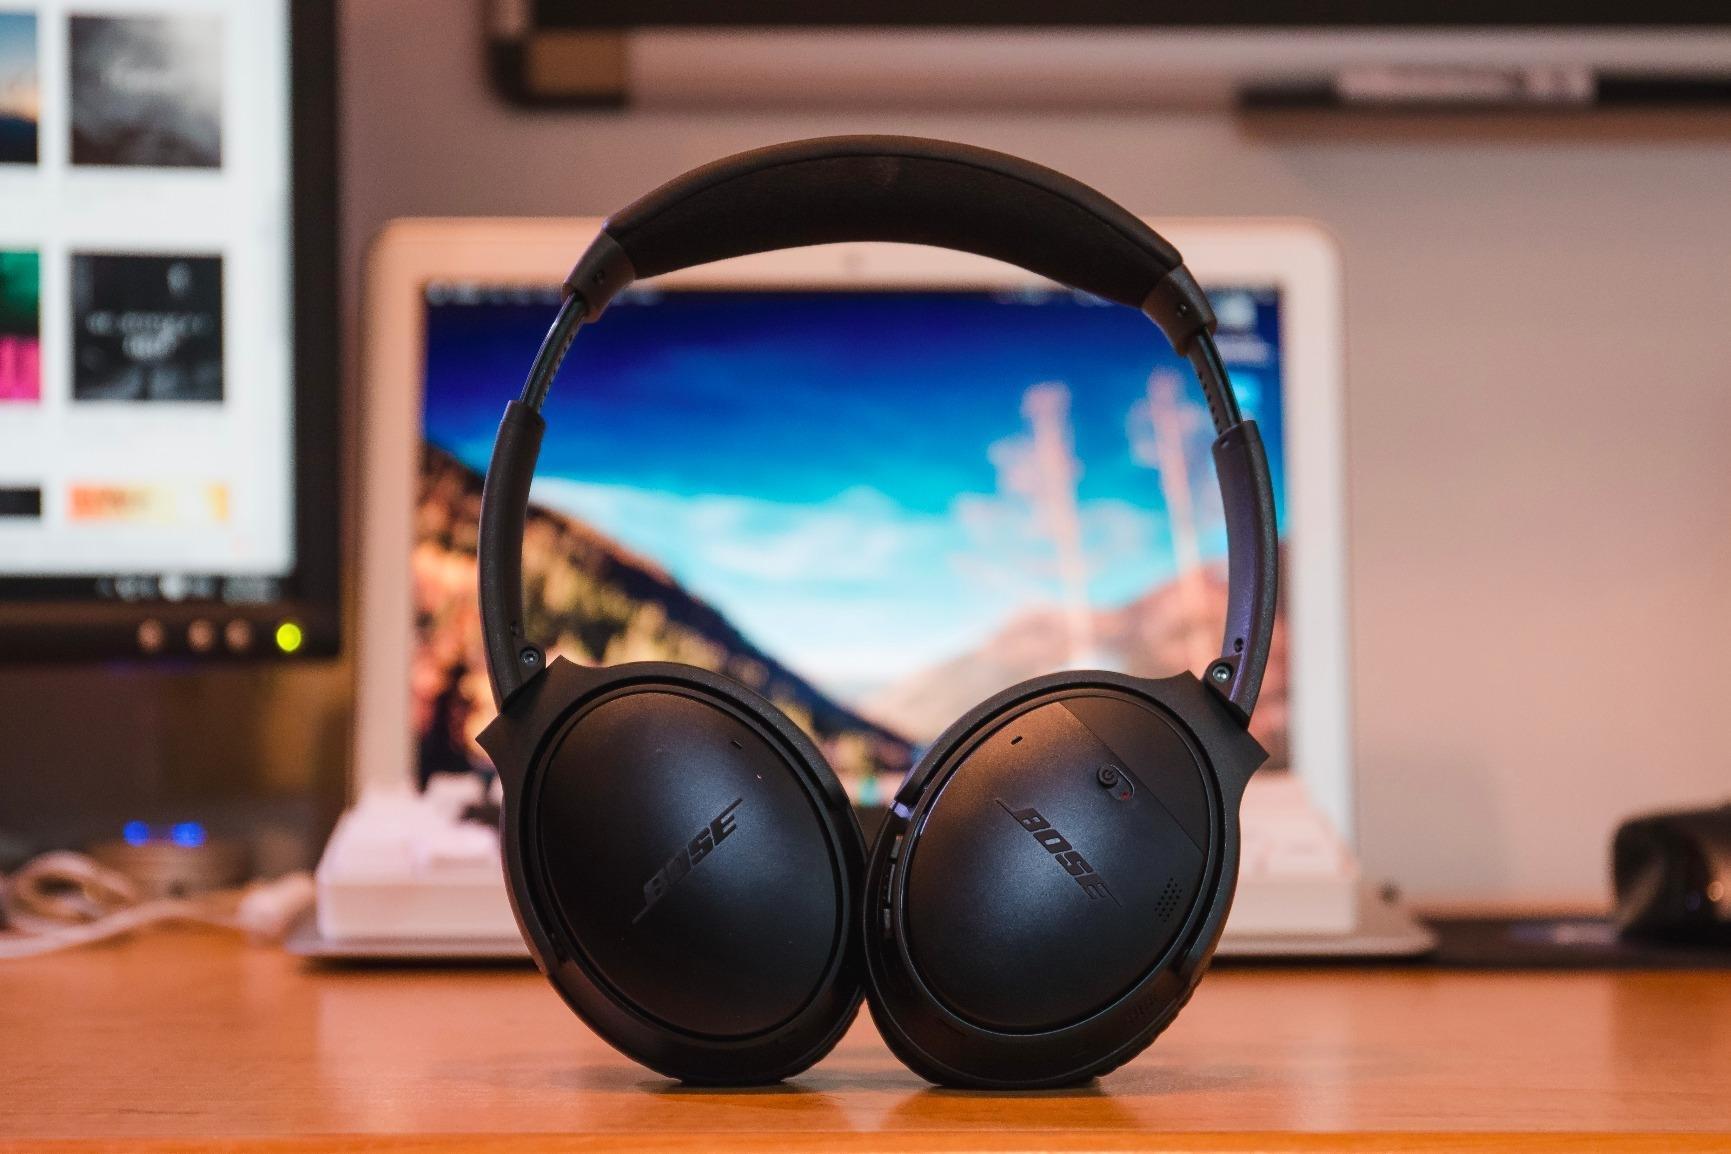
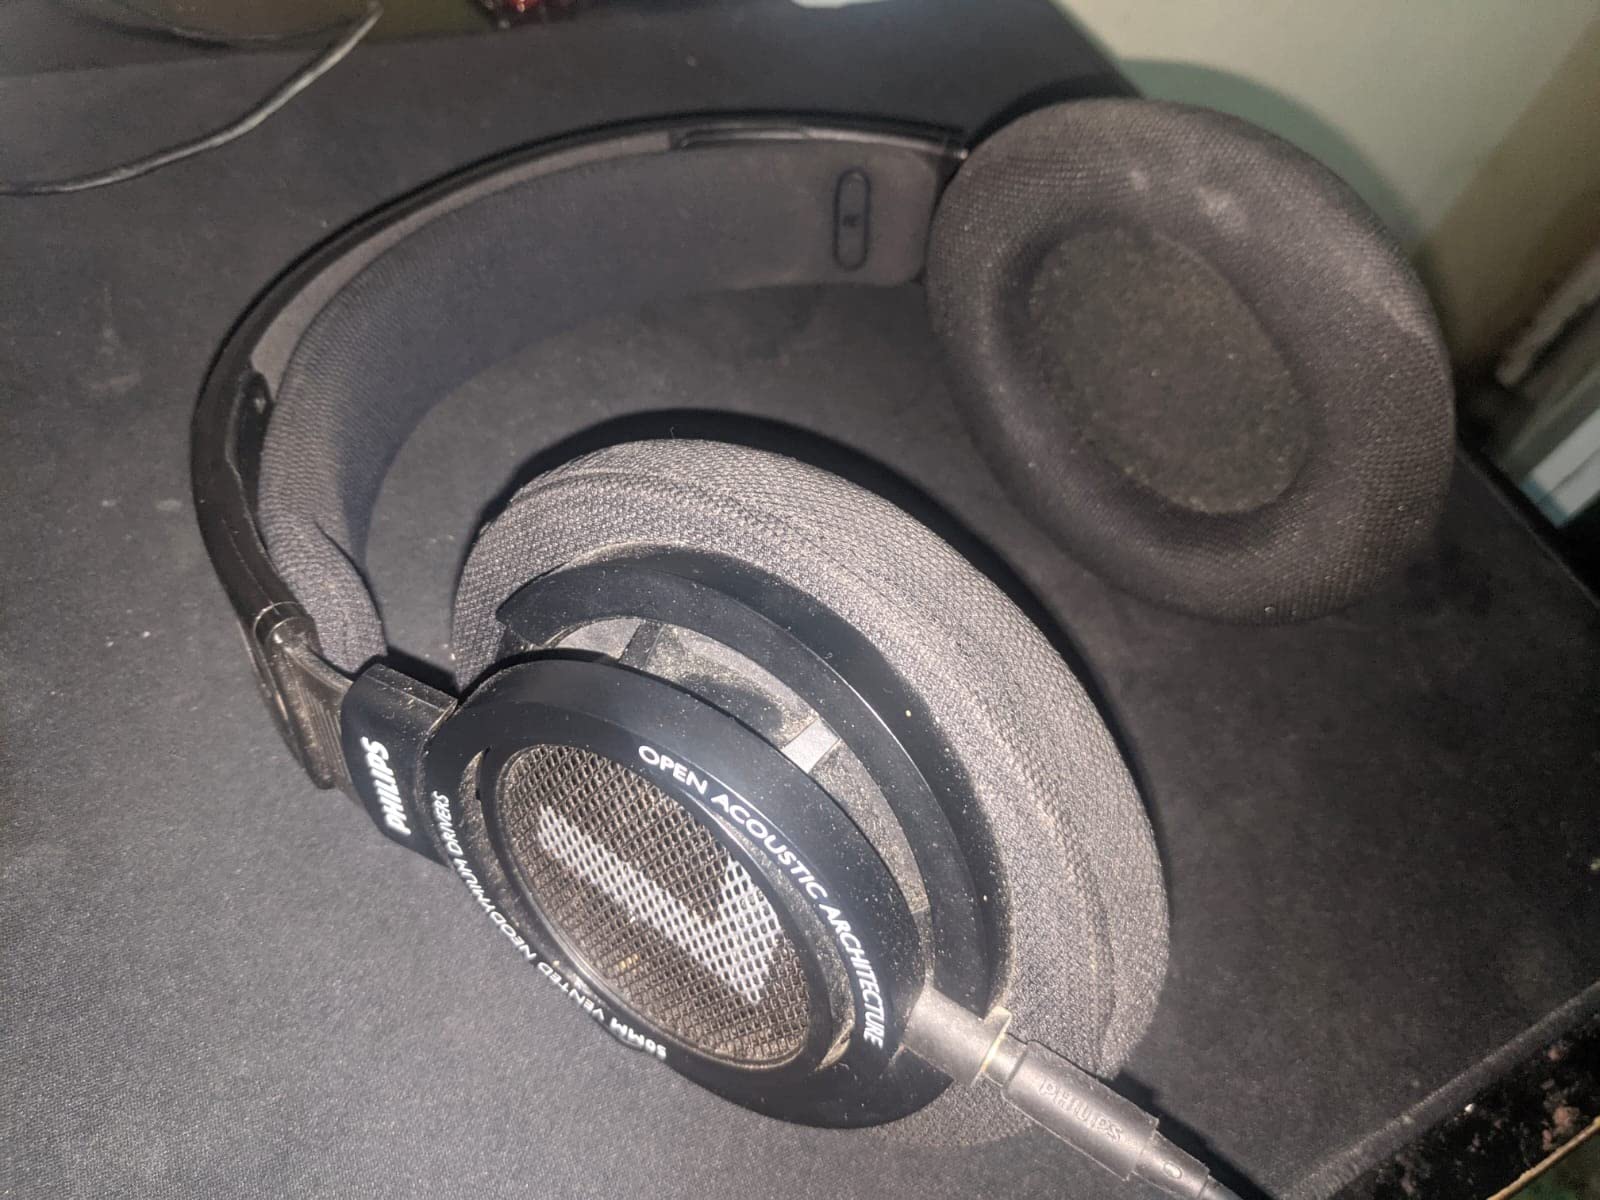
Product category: headphones
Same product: no